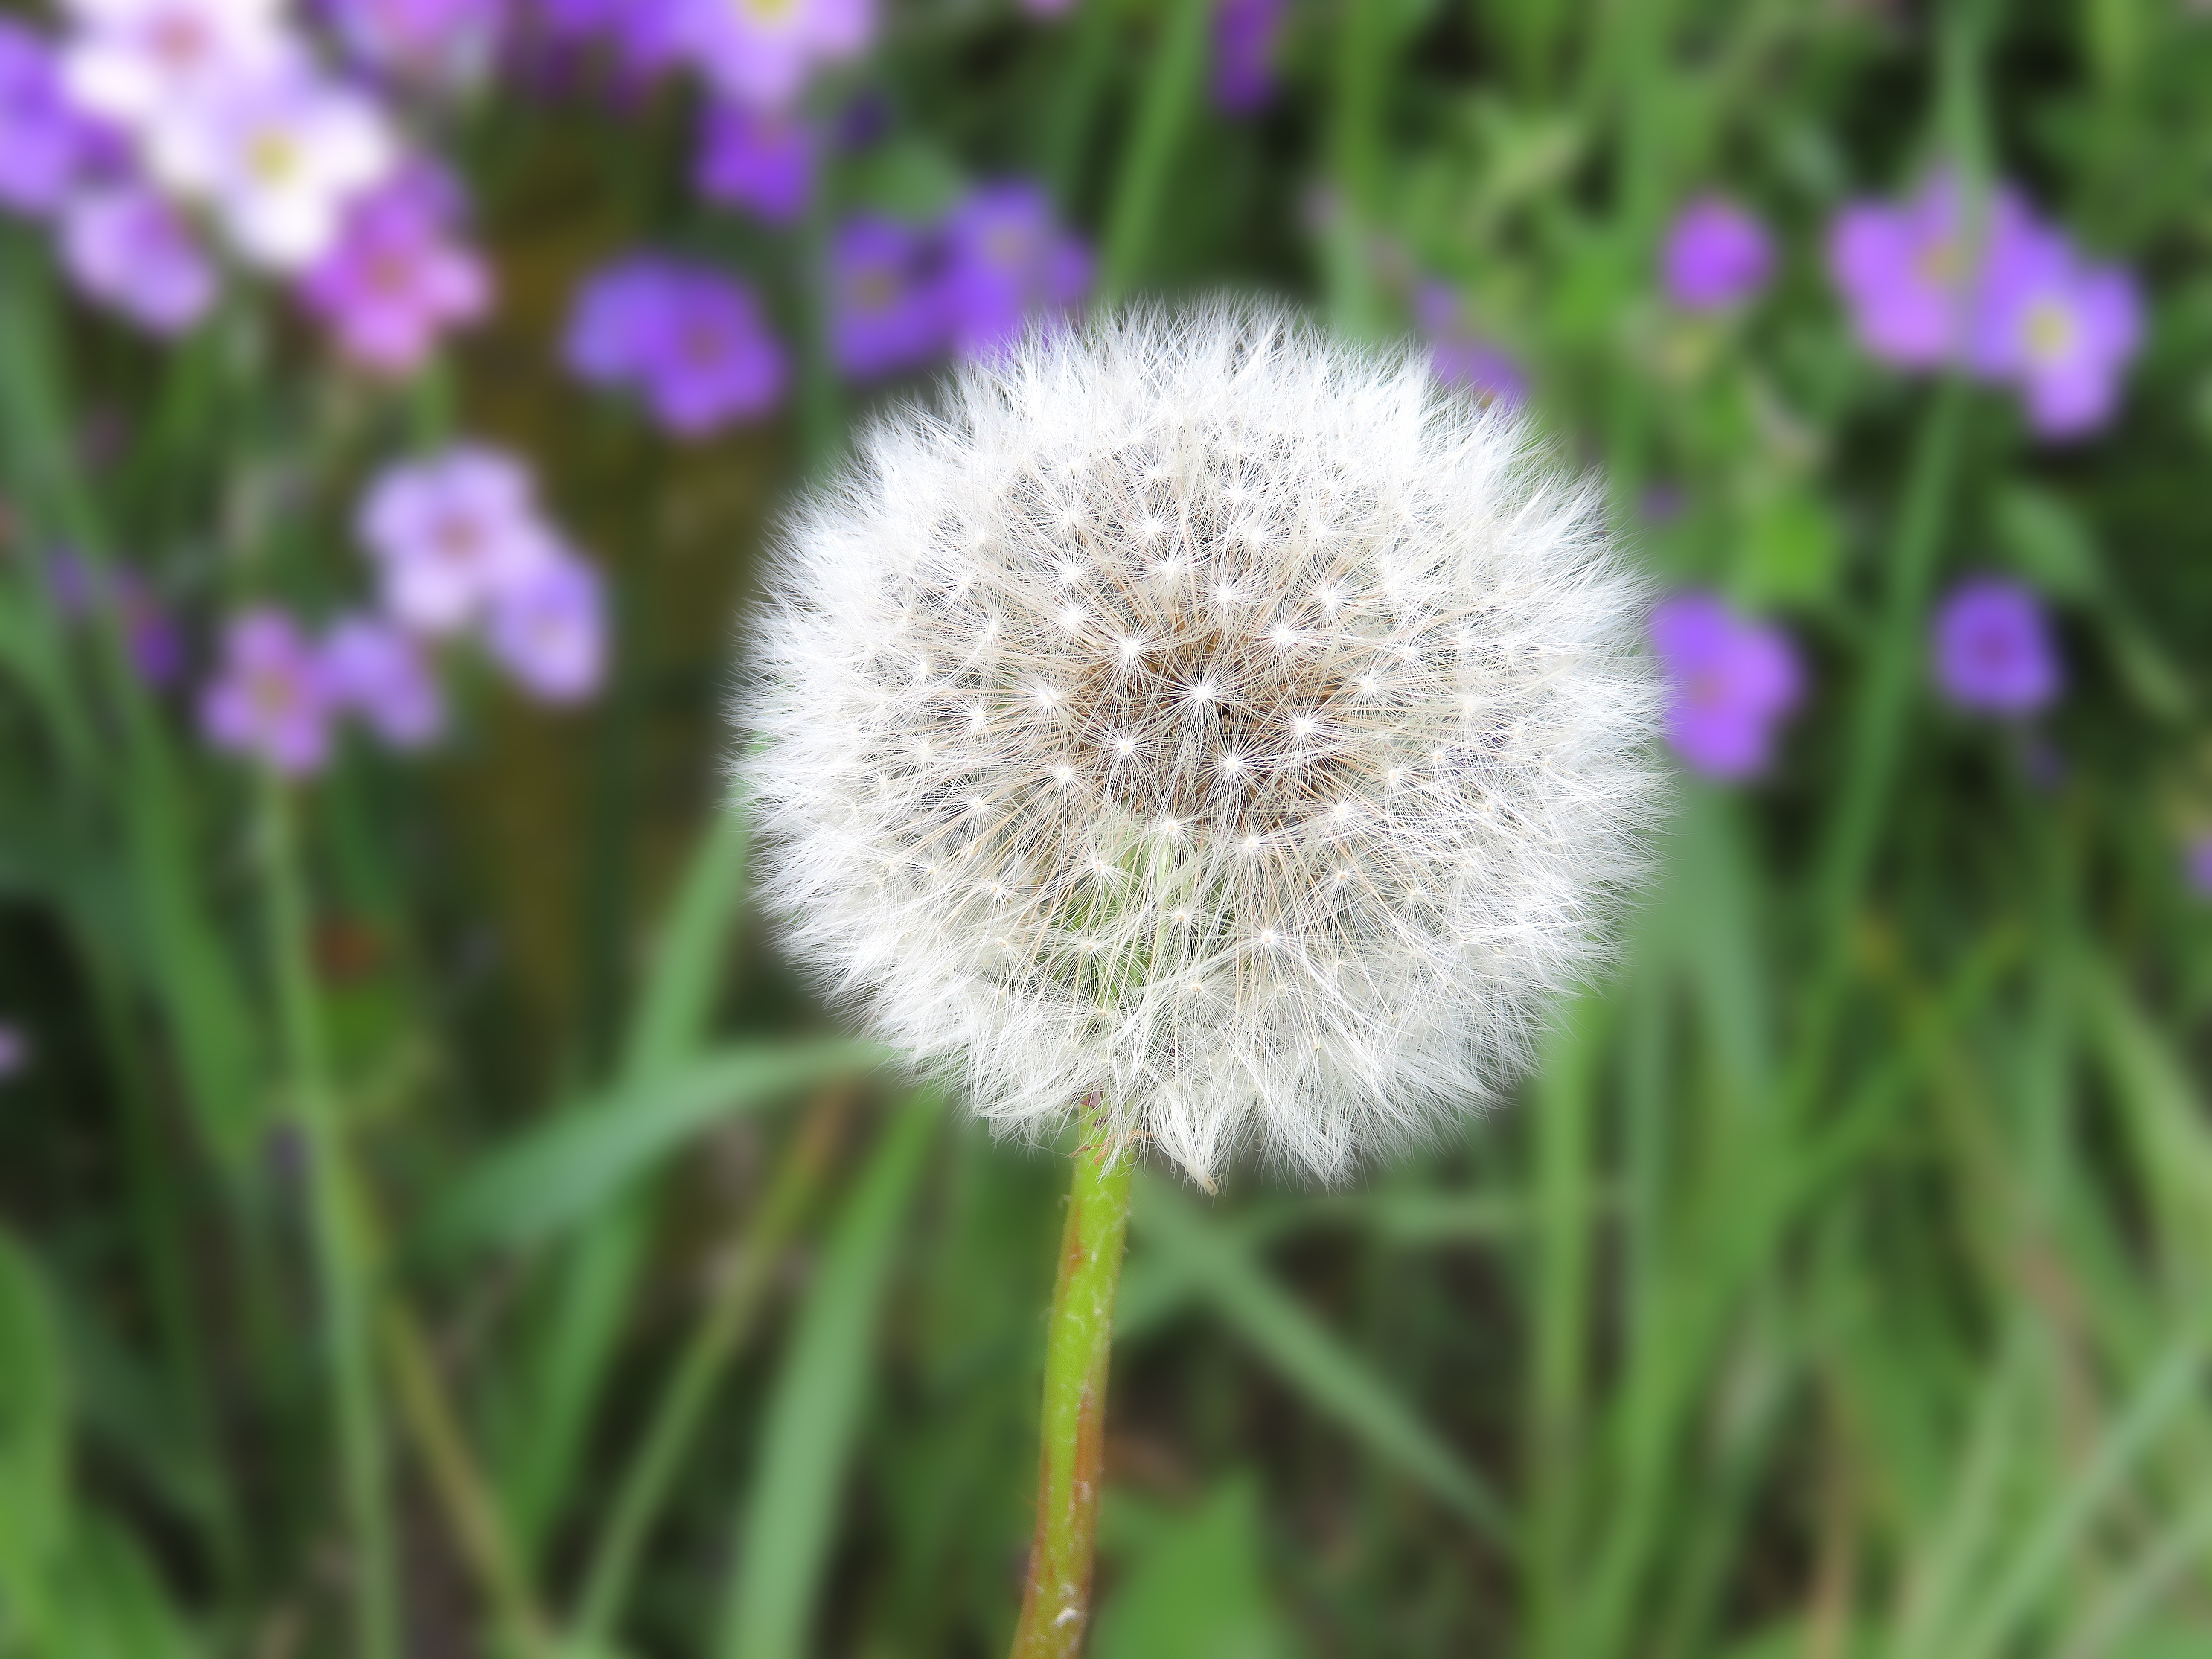
grass, plant, field, meadow, dandelion, prairie, flower, flora, wildflower, thistle, macro photography, flowering plant, common dandelion, daisy family, silybum, annual plant, plant stem, land plant